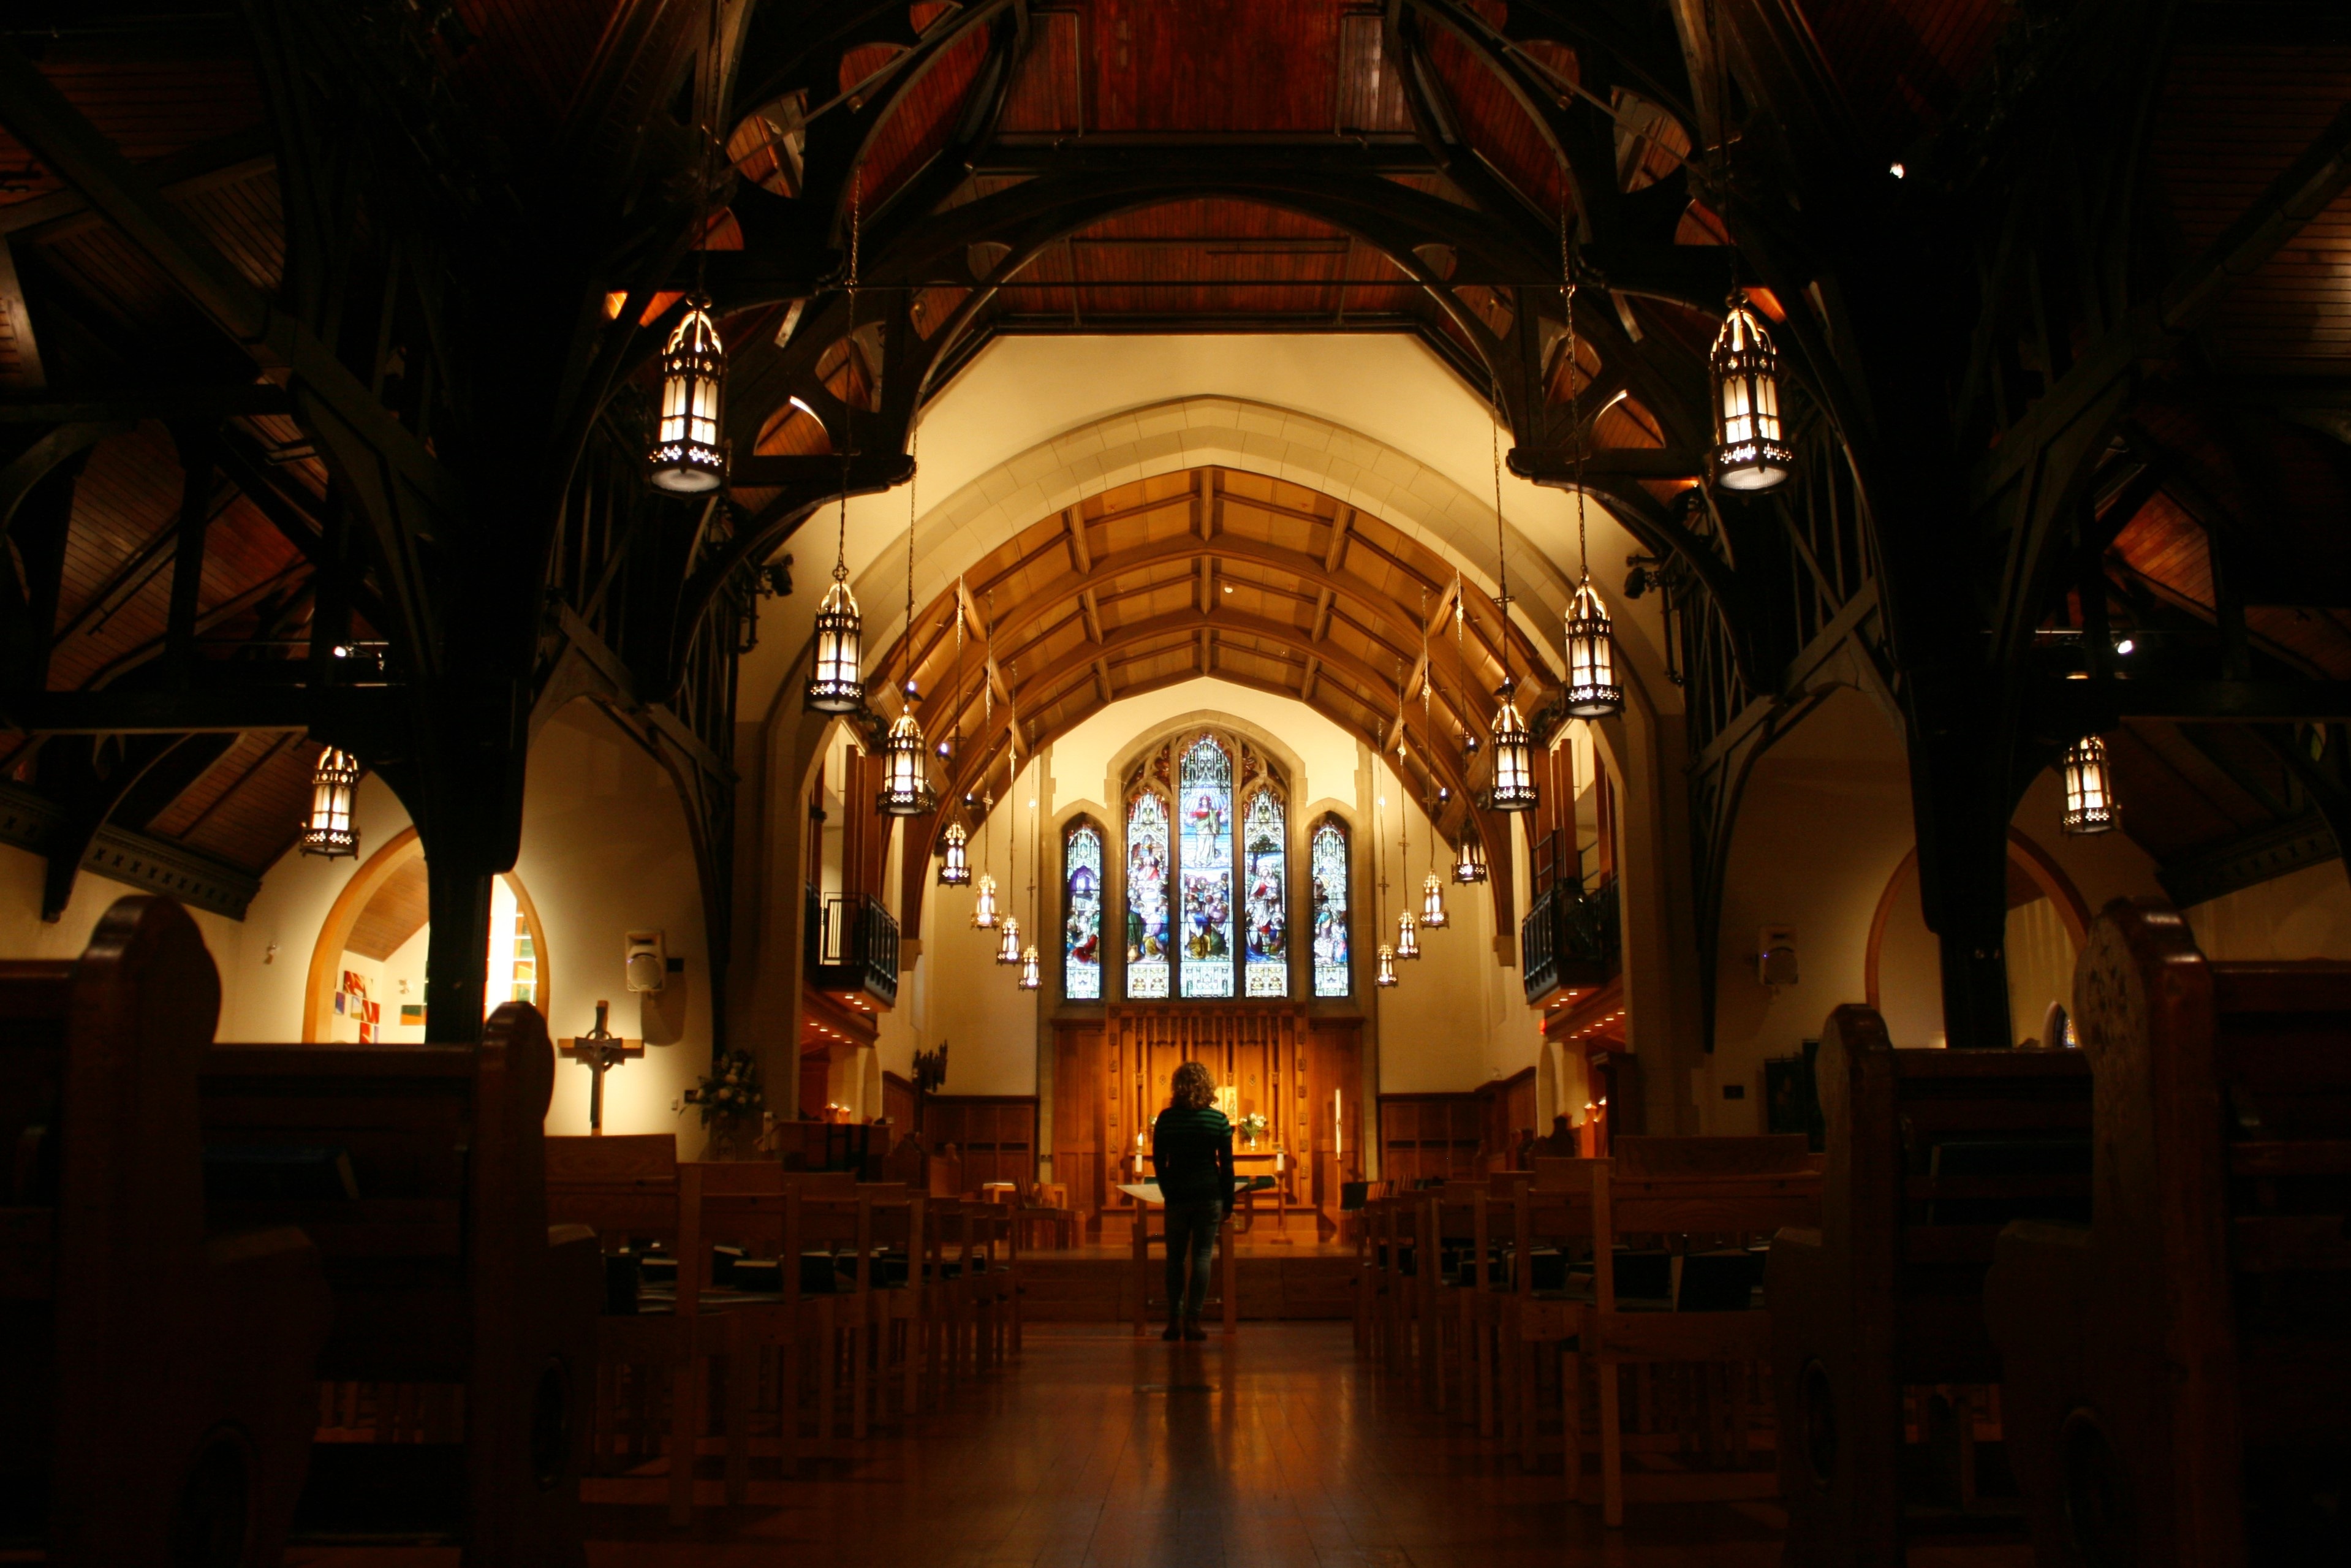
building, religion, church, cathedral, chapel, lighting, place of worship, synagogue